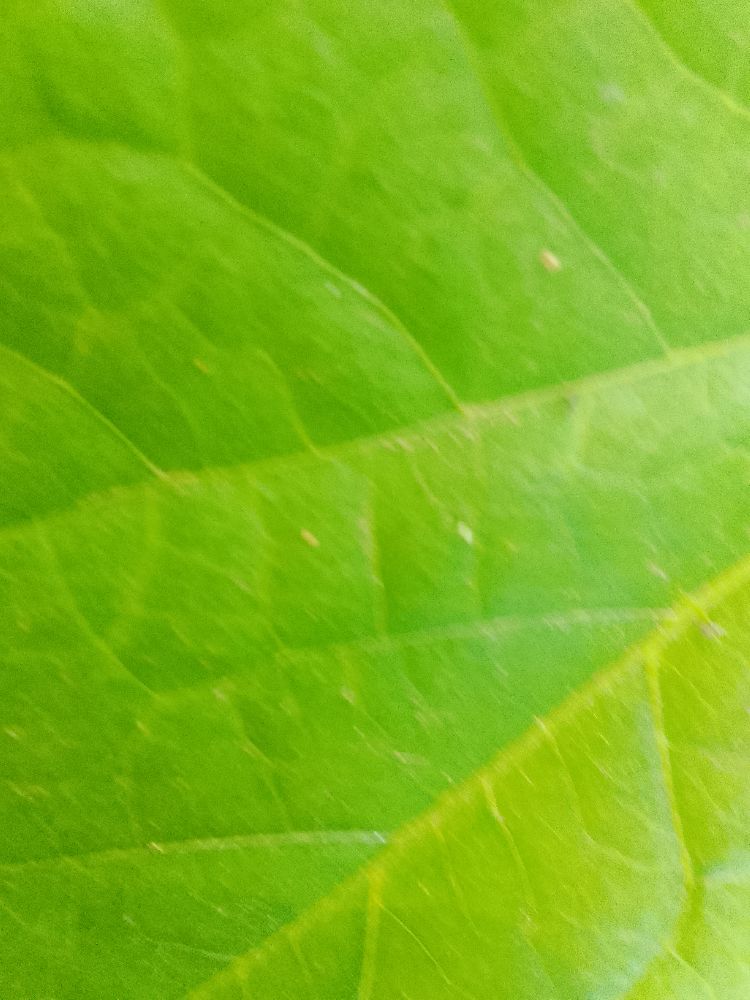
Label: healthy